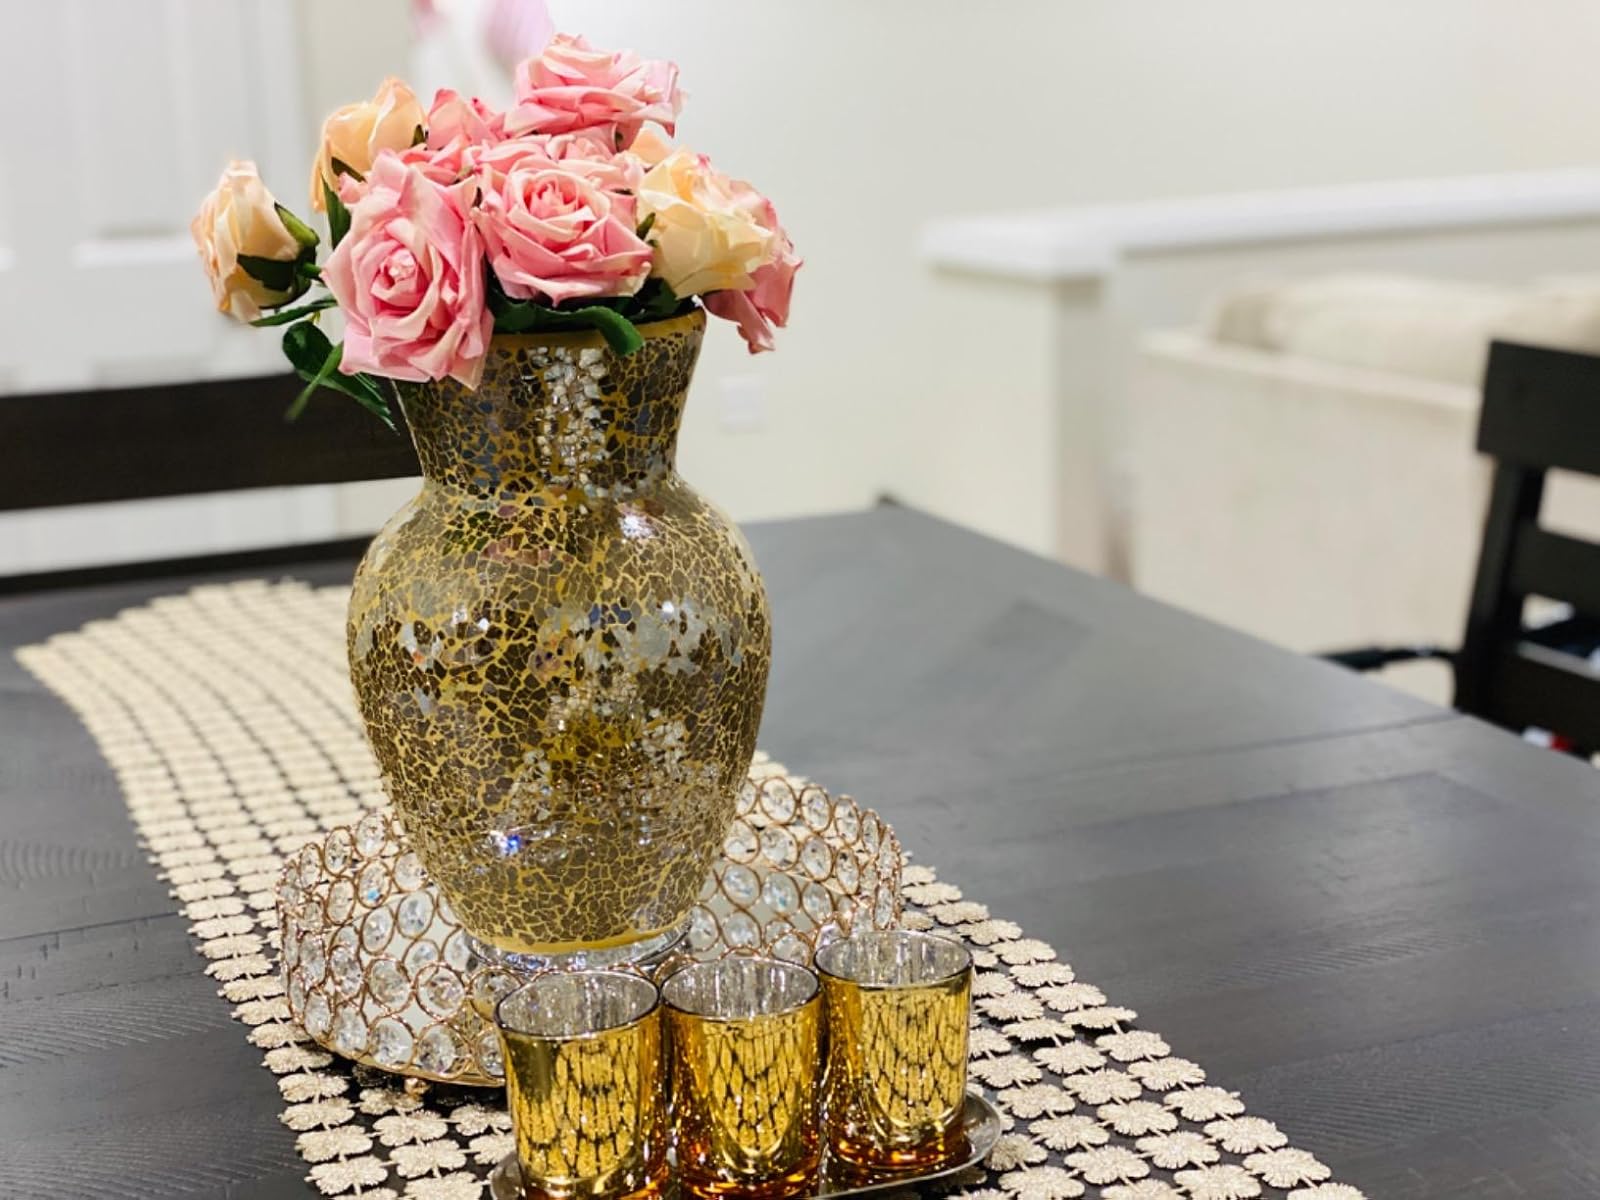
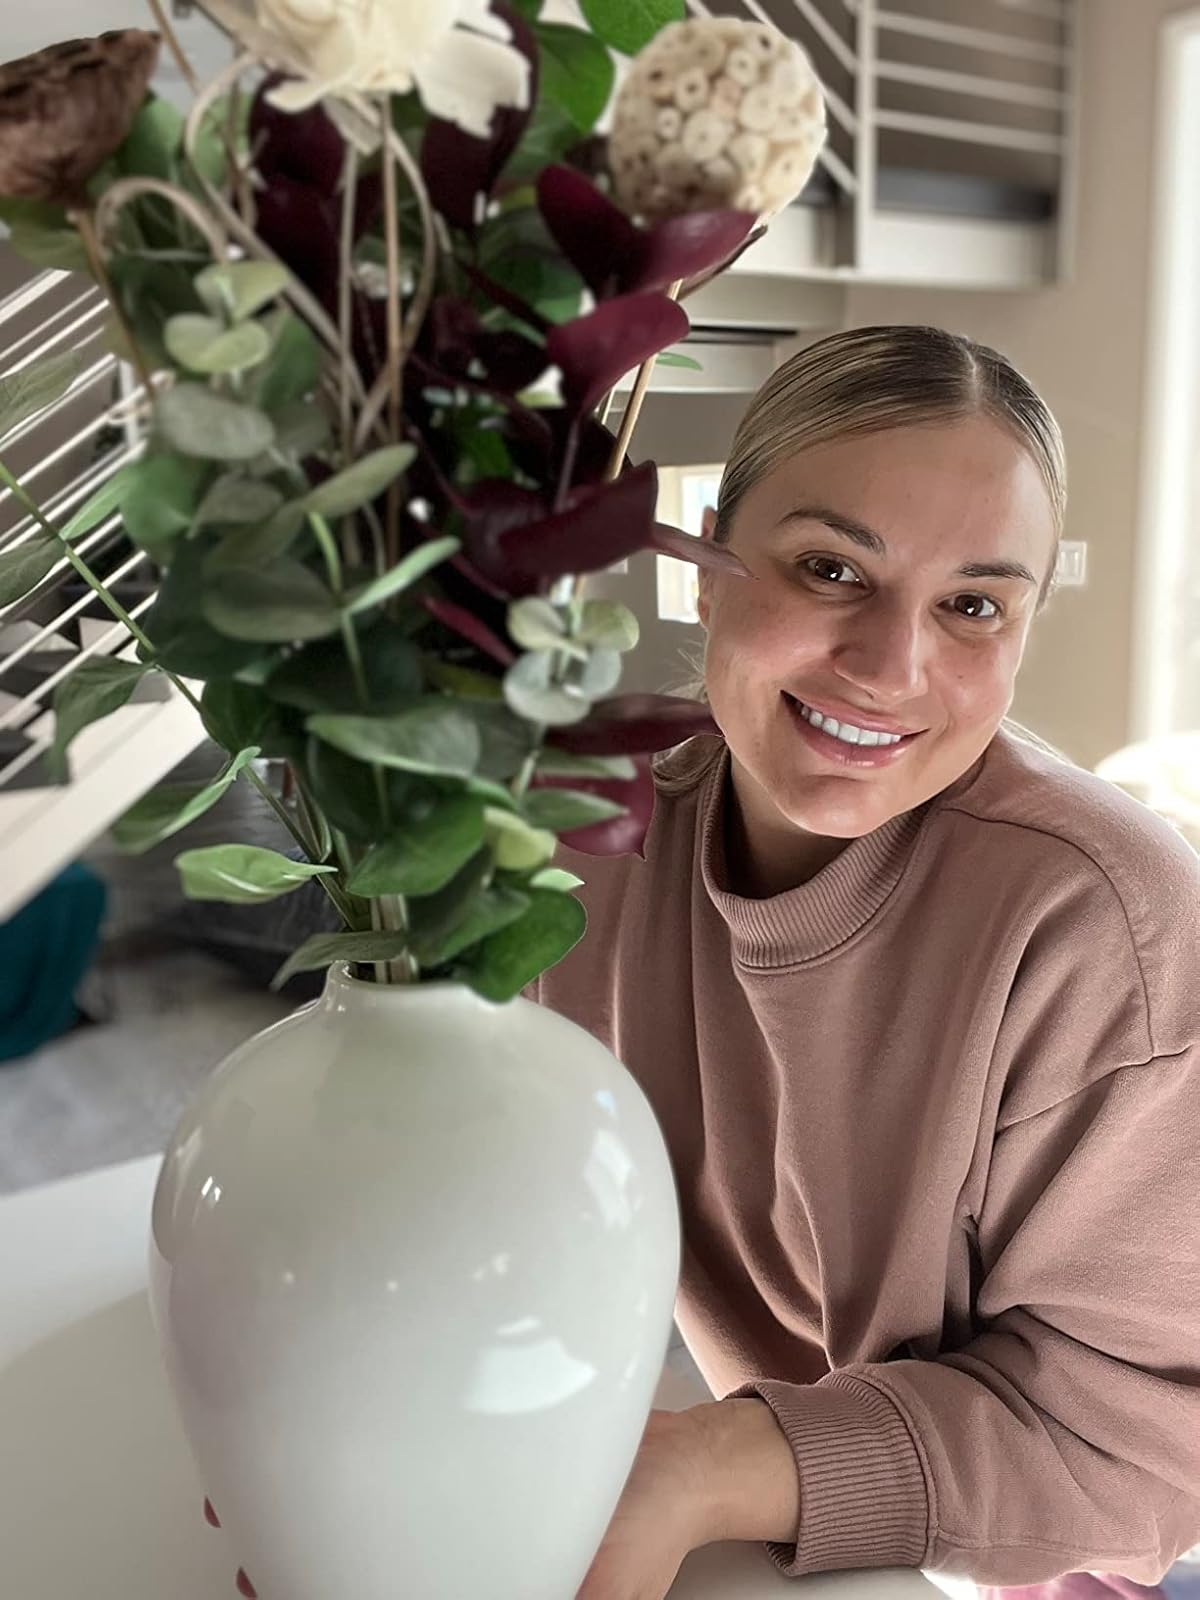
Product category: vase
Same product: no